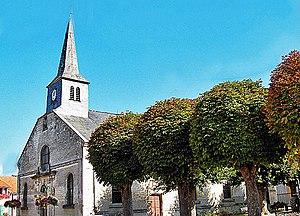
Avaux, église Notre-Dame, vue de la place
Avaux est une commune française située dans le département des Ardennes, en région Grand Est.